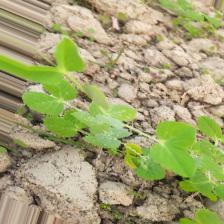
Label: Powdery Mildew